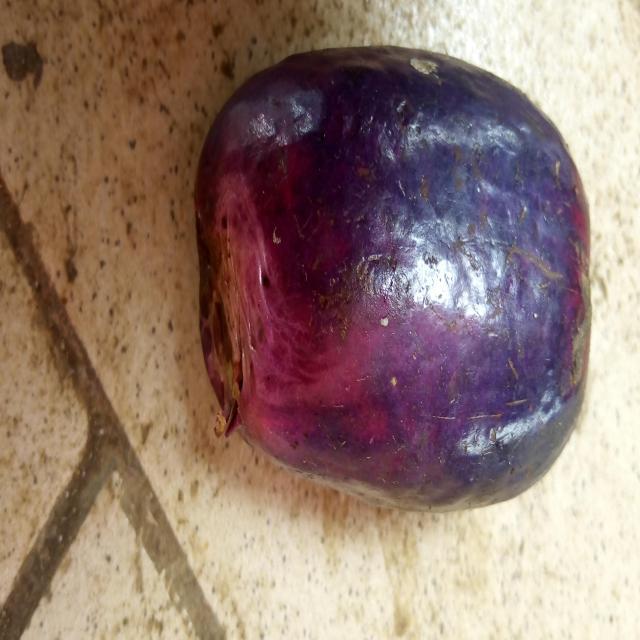
Plum grade: bruised